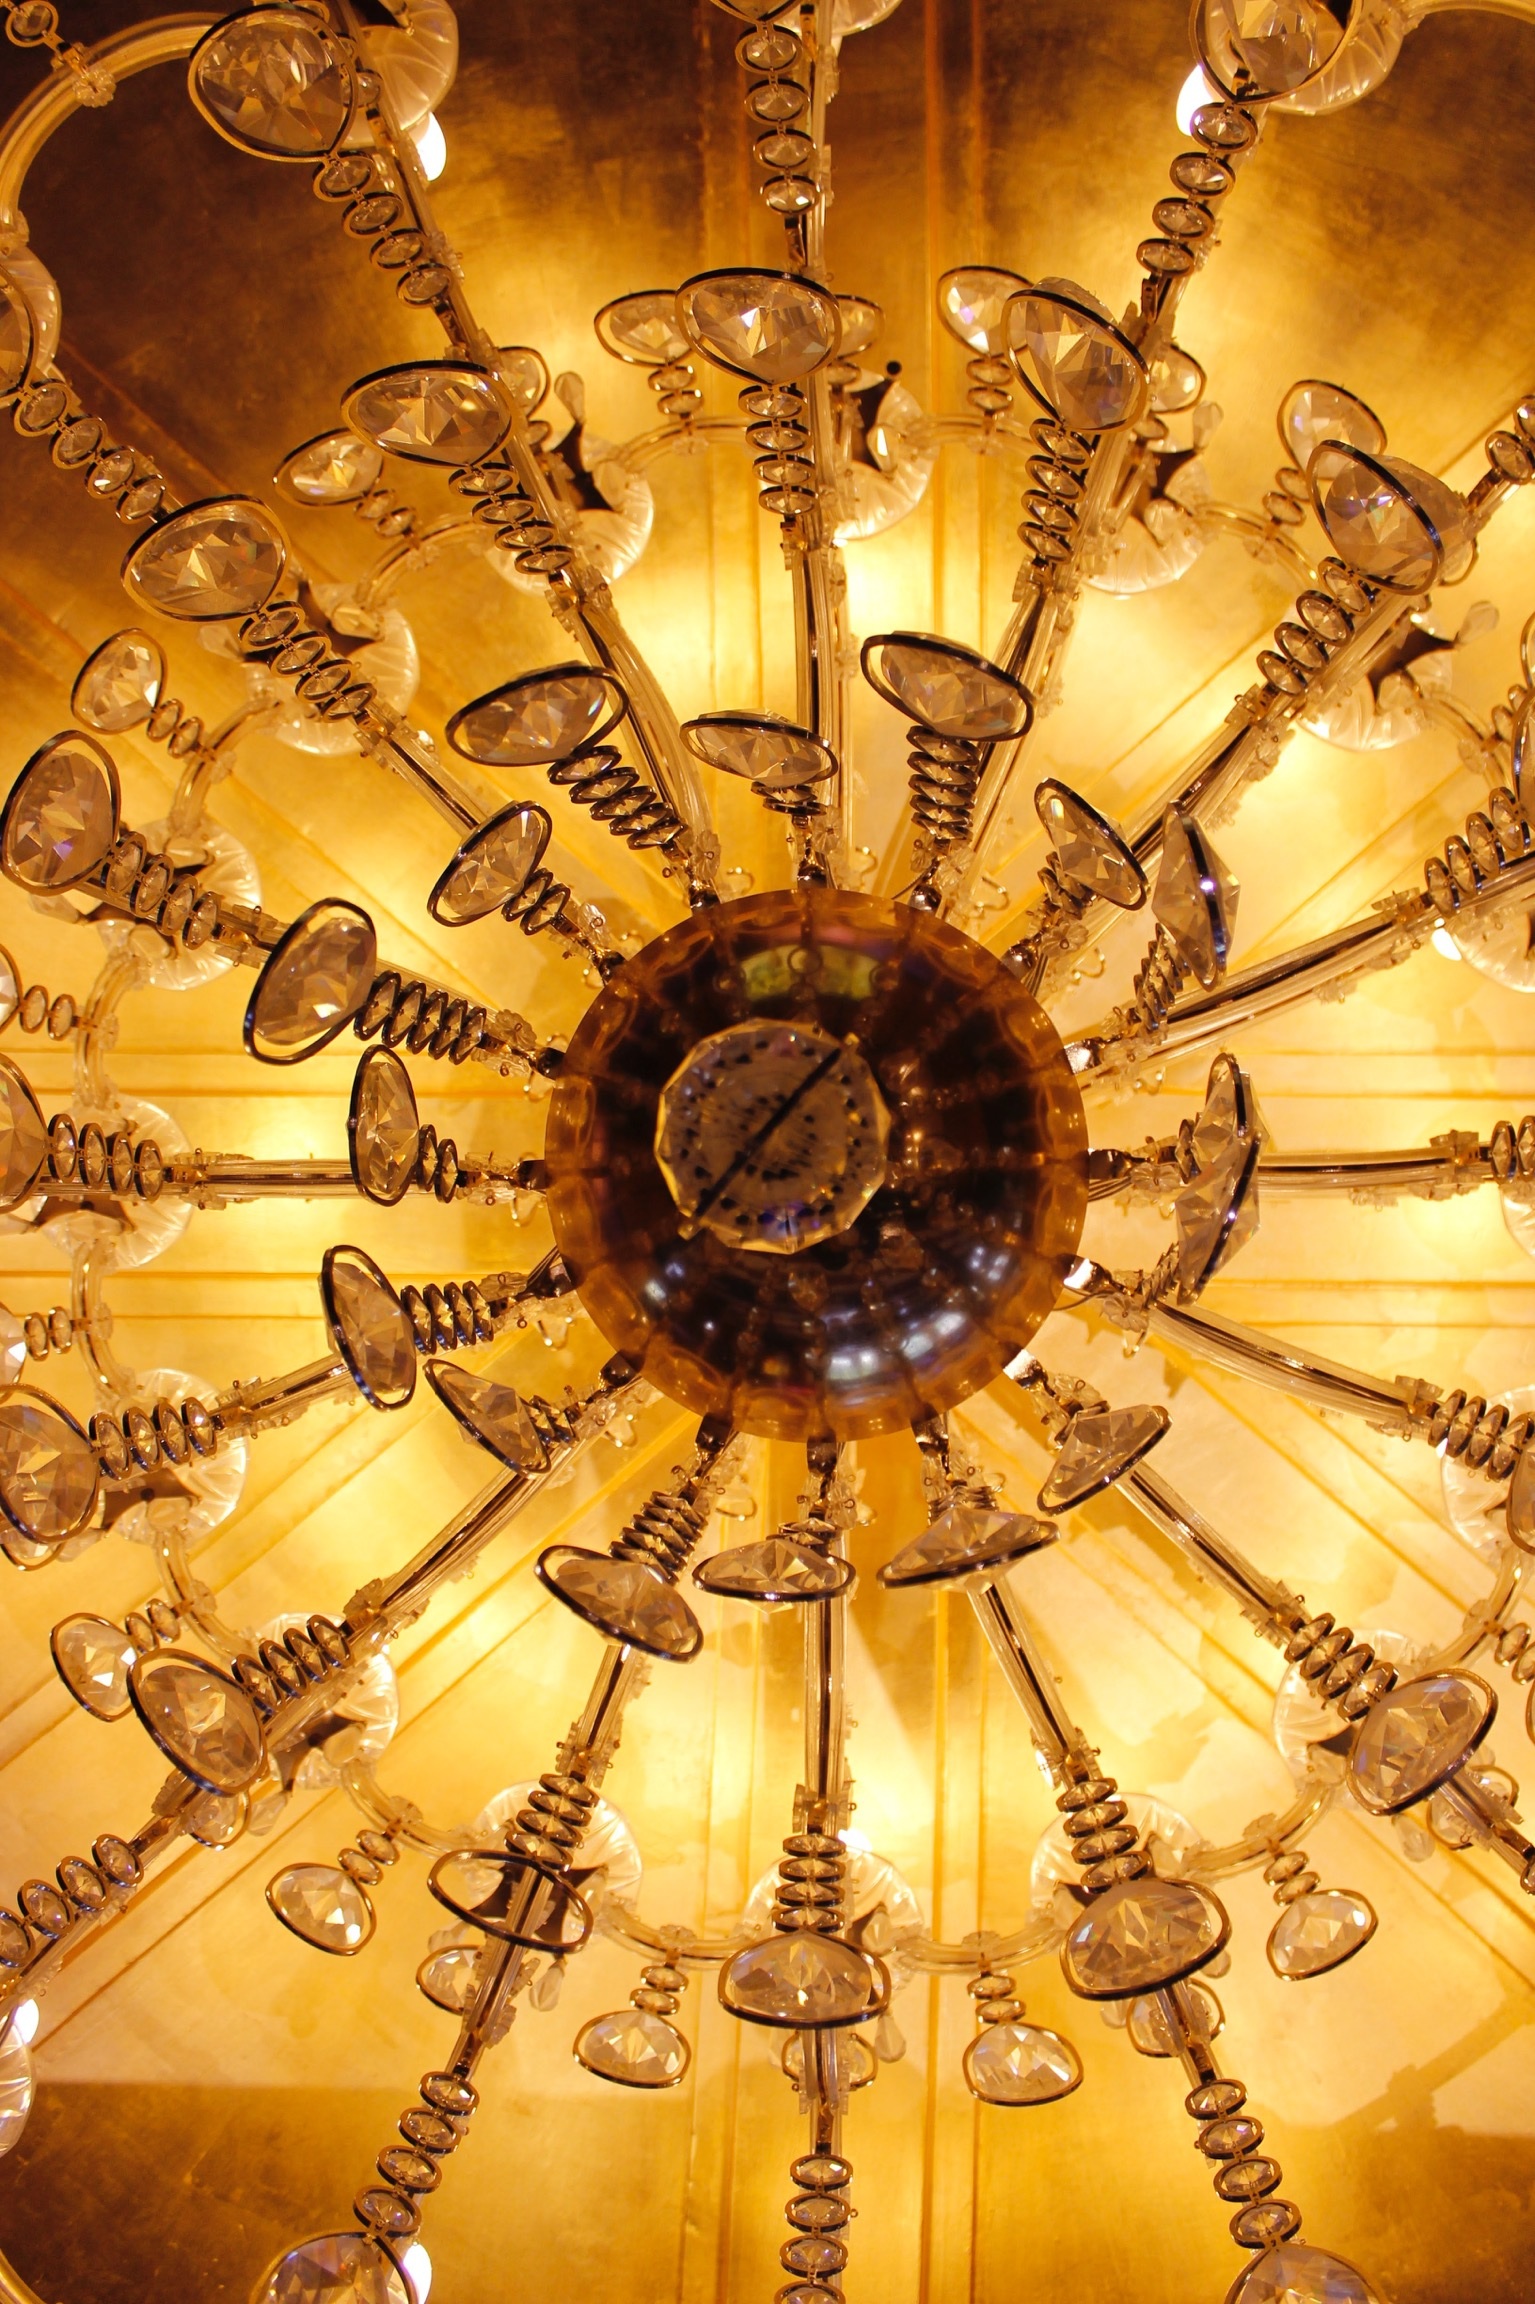
light, flower, yellow, lighting, gold, design, symmetry, light fixture, chandelier, fractal art